Spartacist uprising

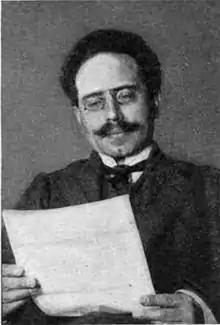

Right-wing groups had been agitating against German Communists and their leaders even before the January uprising. The Anti-Bolshevist League printed posters and appeals to the population of Berlin calling for the Bolshevik ringleaders to be found and handed over to the military. A high reward was offered. One leaflet that circulated in large numbers proclaimed: The Fatherland is close to ruin. Save it! It is not threatened from outside, but from within: from the Spartacus League. Strike their leaders dead! Kill Liebknecht! Then you will have peace, work and bread. –The frontline soldiers.After the uprising was crushed, the Spartacist leaders feared for their lives and went into hiding. The government sought them out as alleged putschists in order to prosecute them for the attempted coup before the 19 January elections. Fritz Henck, Philipp Scheidemann's son-in-law, publicly assured the residents of Berlin on 14 January that the leaders of the uprising "would not get off scot-free". In just a few days, he said, it would become clear "that things will get serious for them, too".